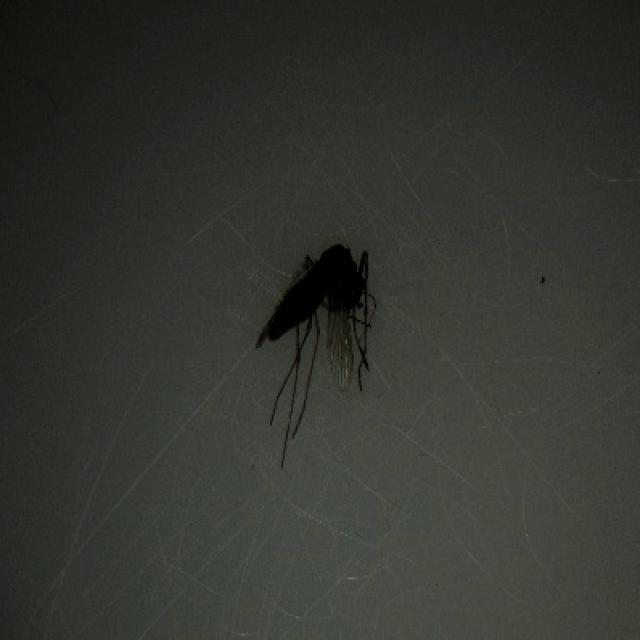
Species: culex_tritaeniorhynchus